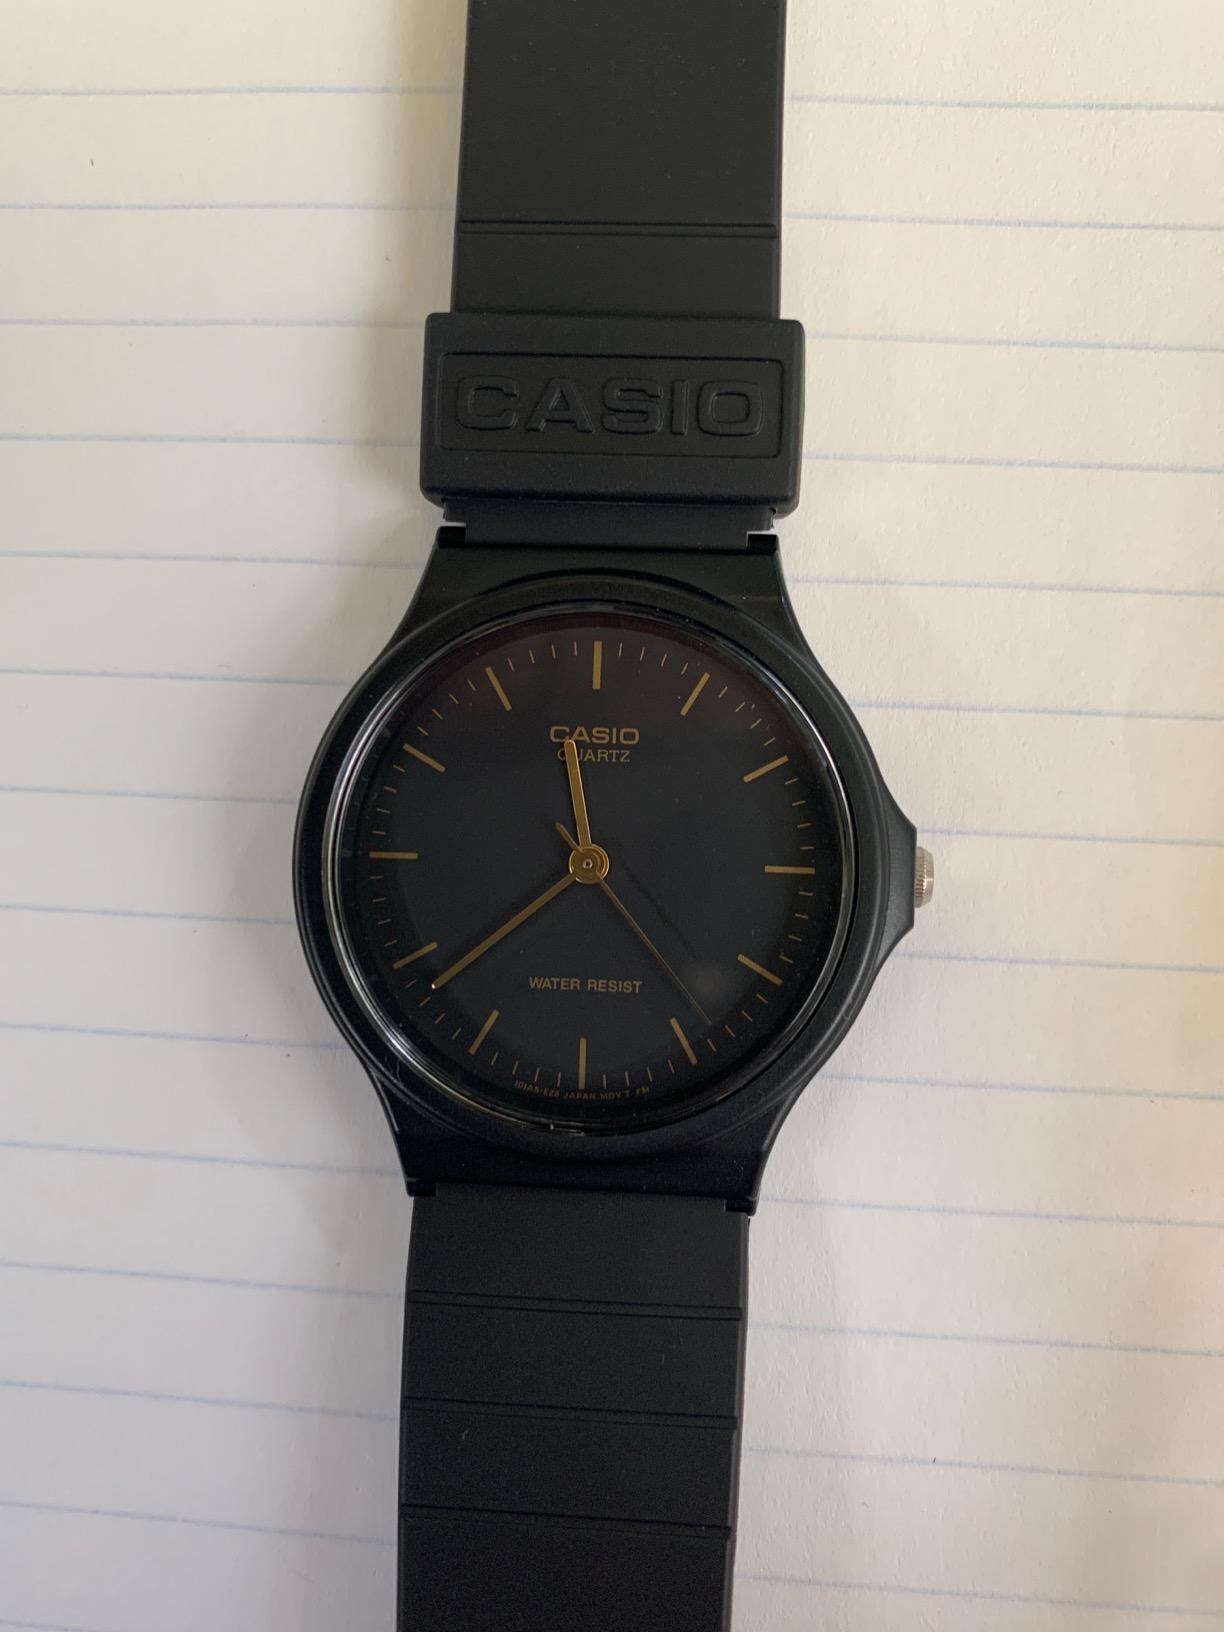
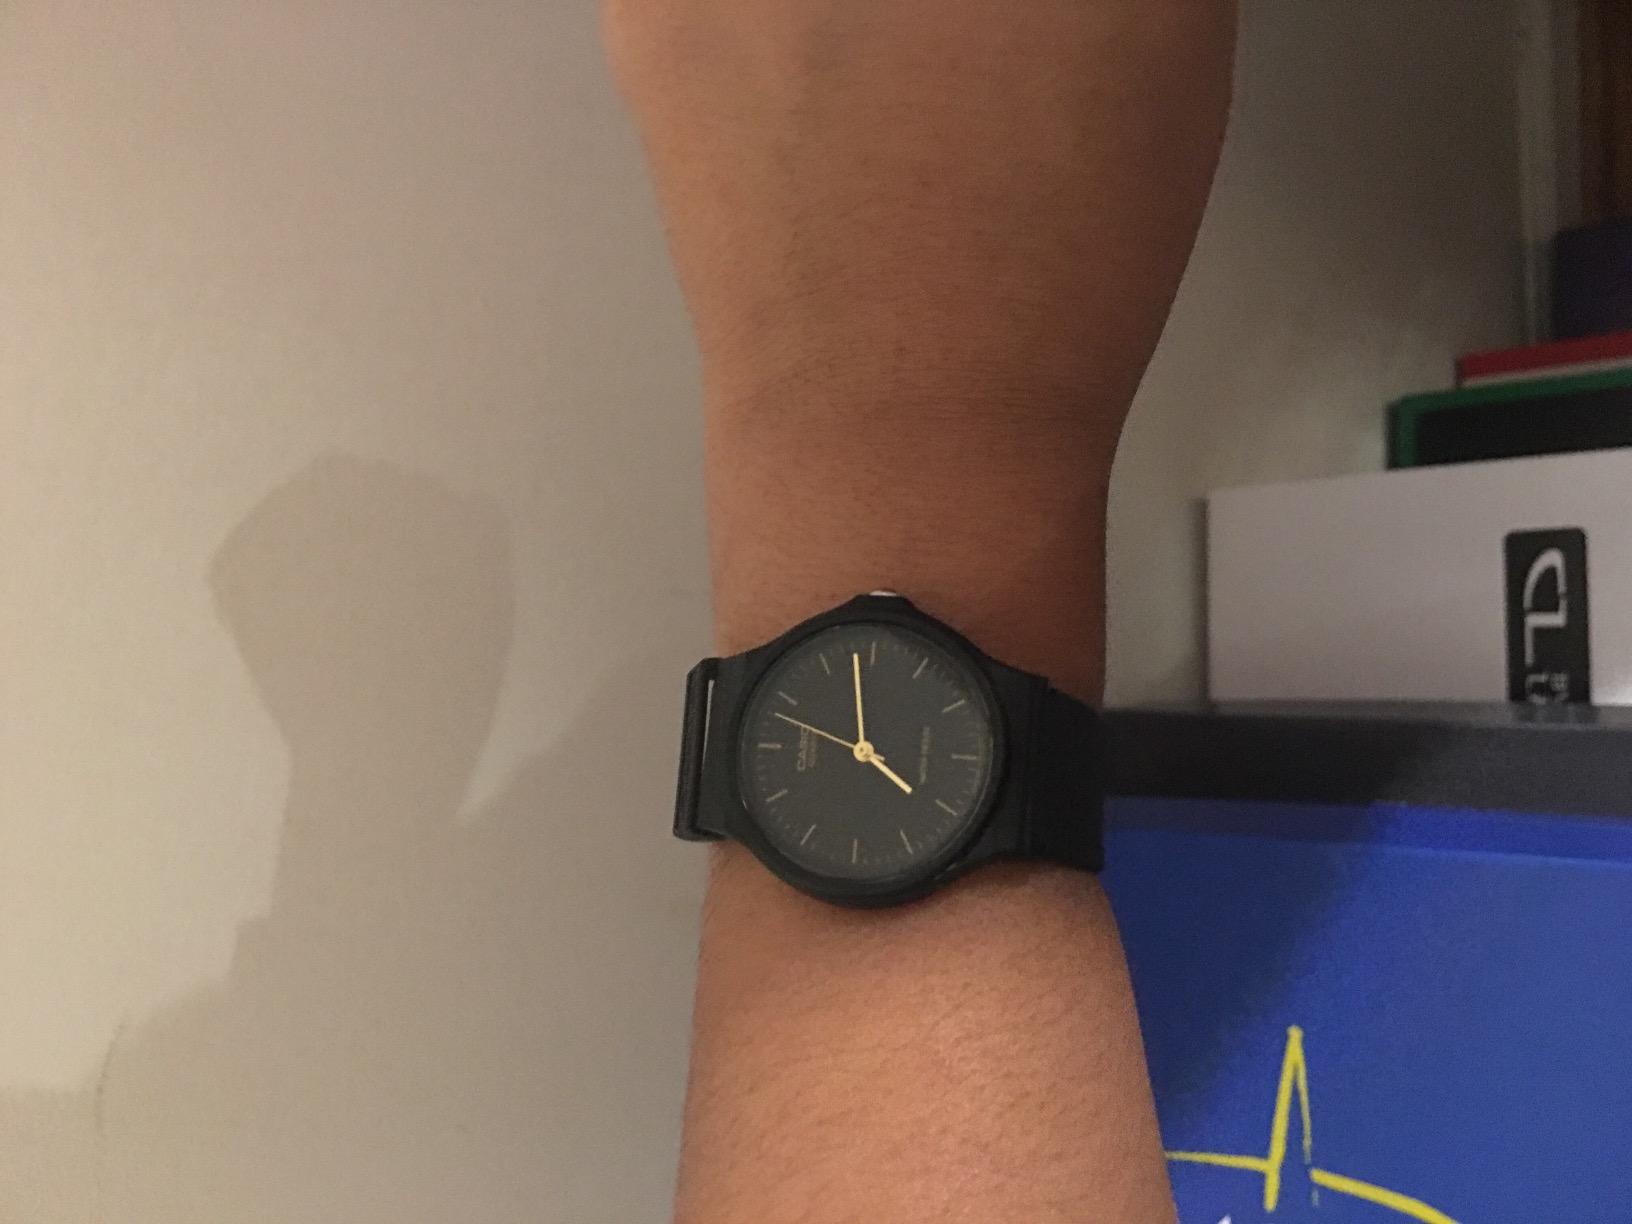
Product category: accessories_watch
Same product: yes